Birkenhead, New Zealand

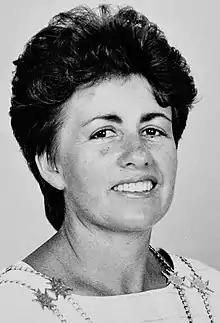
Ann Hartley, last mayor of Birkenhead City (1986–1989)

Birkenhead was a part of the Mahurangi Block, an area purchased by the Crown on 13 April 1841. Land speculators purchased much of the isolated forests of Birkenhead in 1843, and the first permanent settlers arrived in 1849.